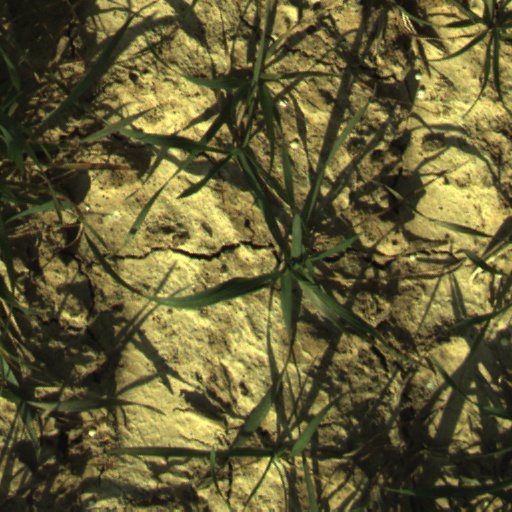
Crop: wheat